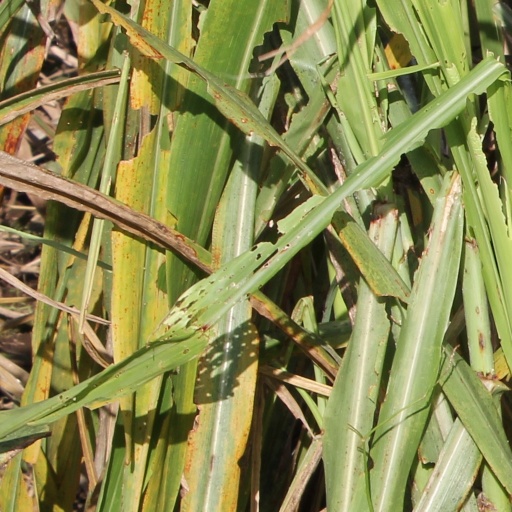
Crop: sorghum